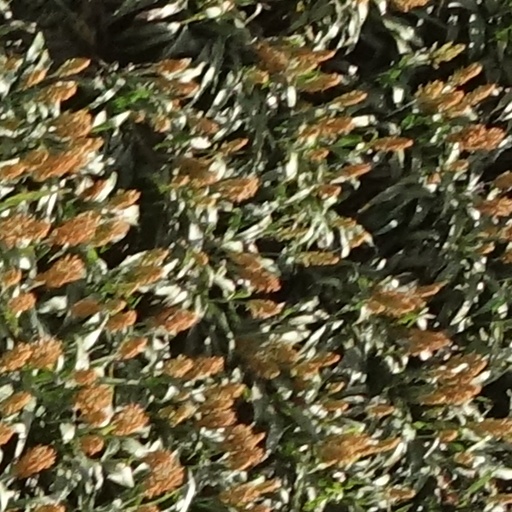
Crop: sorghum